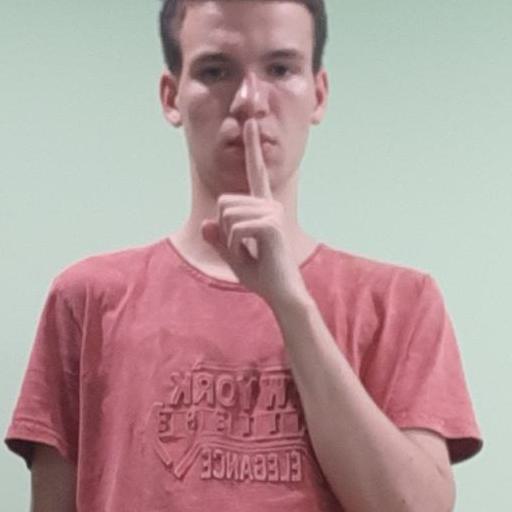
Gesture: mute